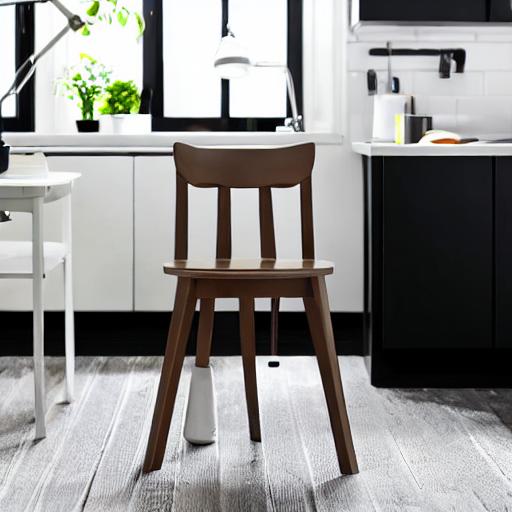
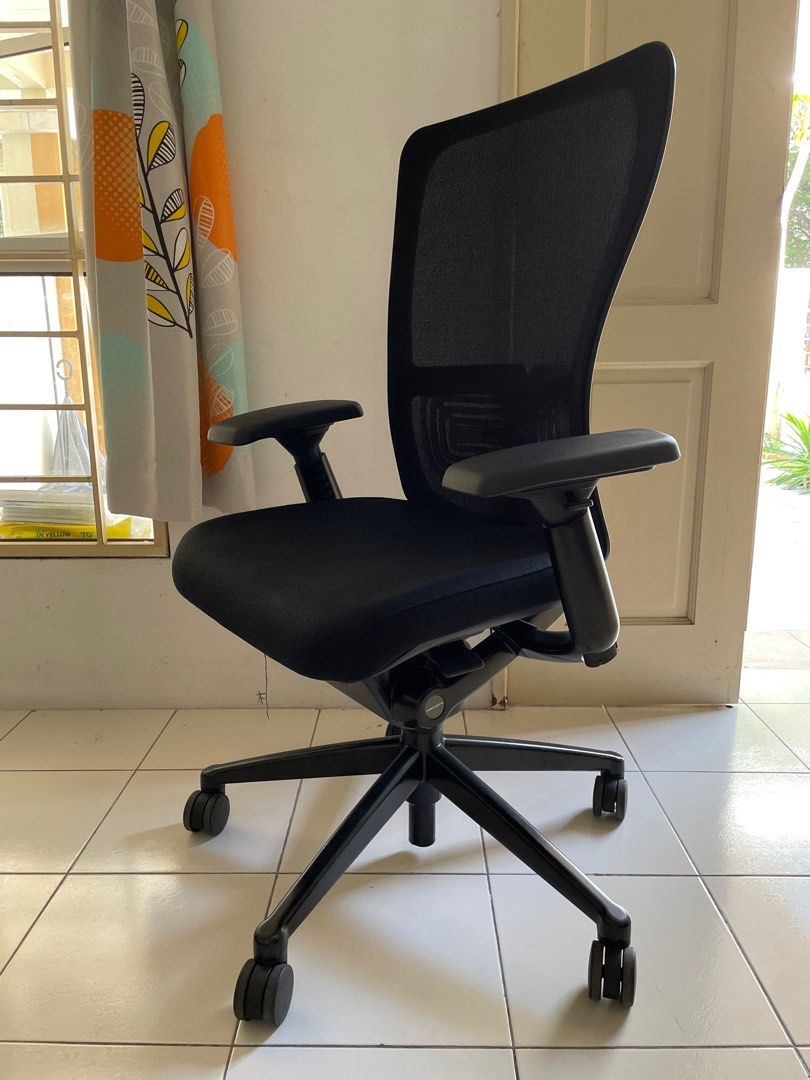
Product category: items_chair
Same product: no